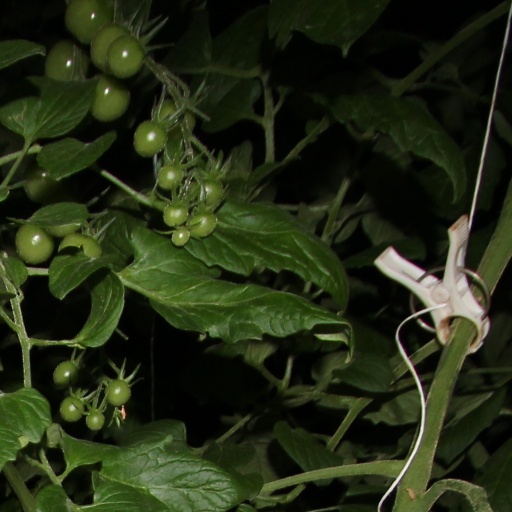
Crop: tomato